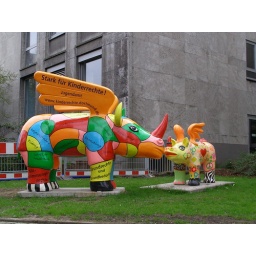
office building in the back is our headquarters